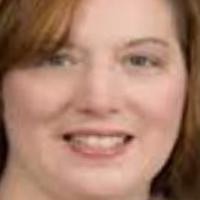
Age group: age 21-30